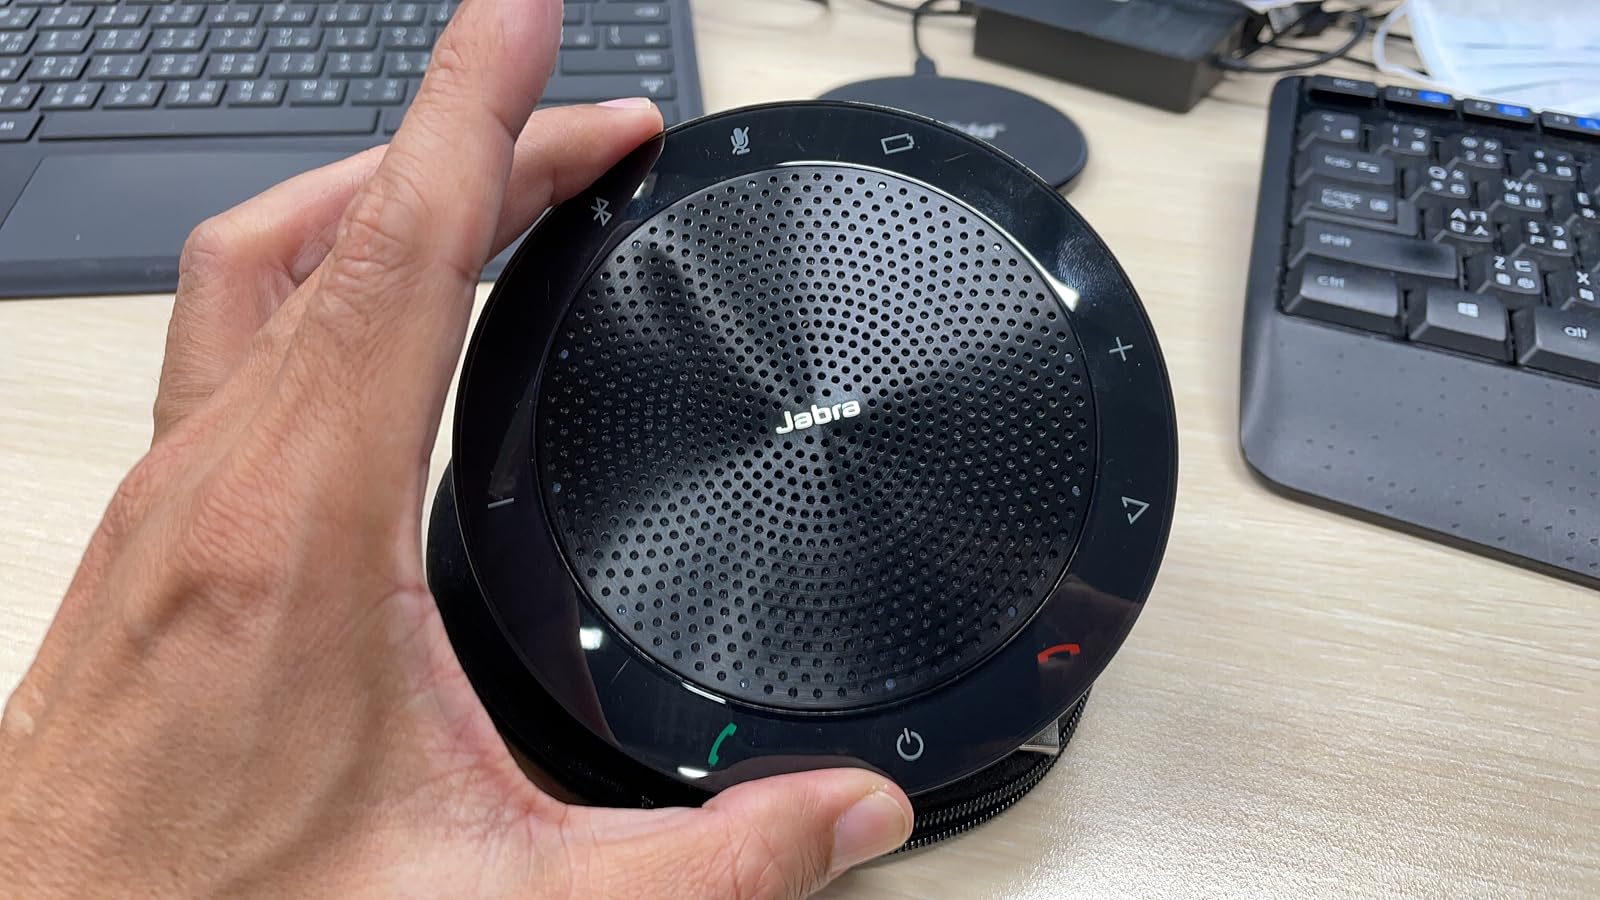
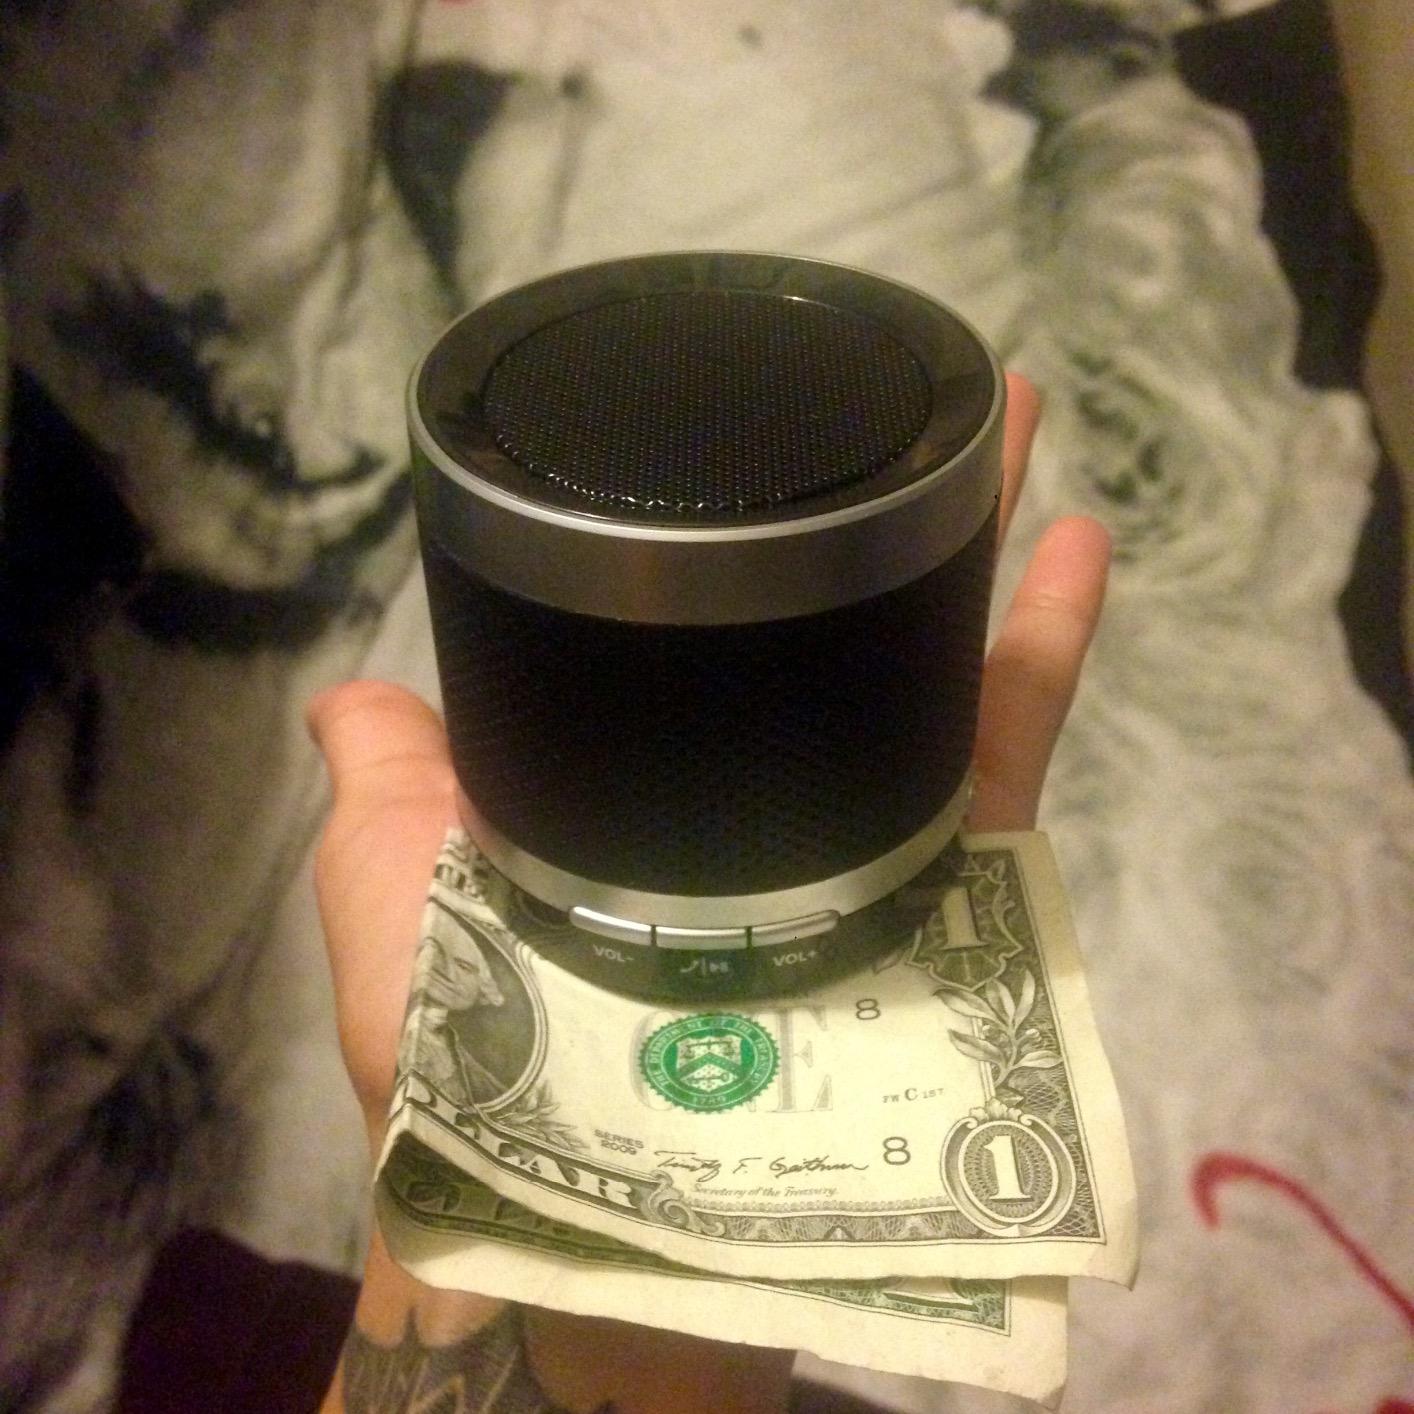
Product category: speaker
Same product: no